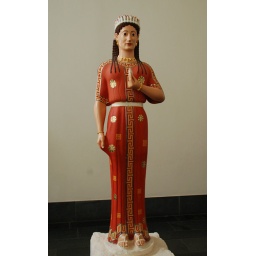
Gods in colour - Woman in red dress - Pergamonmuseum